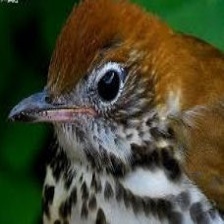
Species: WOOD THRUSH
Scientific name: HYLOCICHLA MUSTELINA